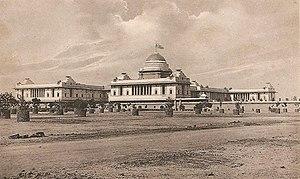
Rashtrapati Bhavan, prononciation : « rásh-tra-pa-ti bha-van », situé à l'extrémité ouest du Rajpath à New Delhi, est la résidence officielle du président de l'Inde. Le bâtiment de 340 pièces a été construit de 1912 à 1929 pour le vice-roi des Indes pendant la colonisation britannique, lors du déplacement de la capitale coloniale de Calcutta à New Delhi, en Inde.